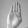
ASL letter: B